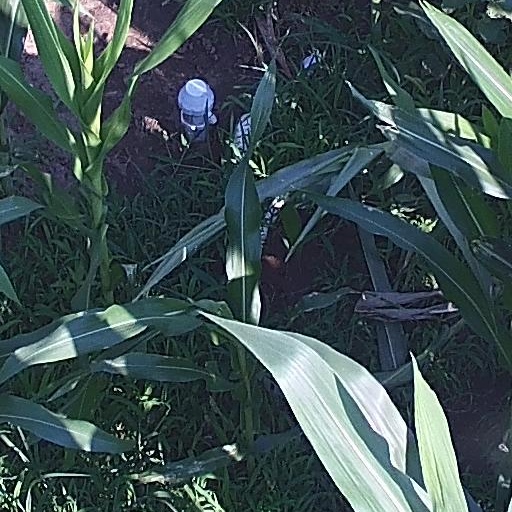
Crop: maize; corn